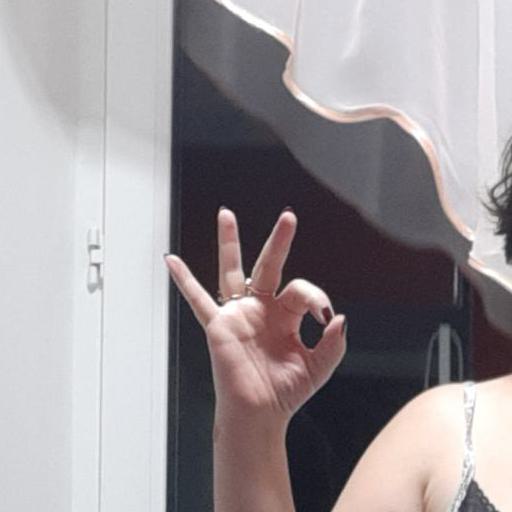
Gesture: ok